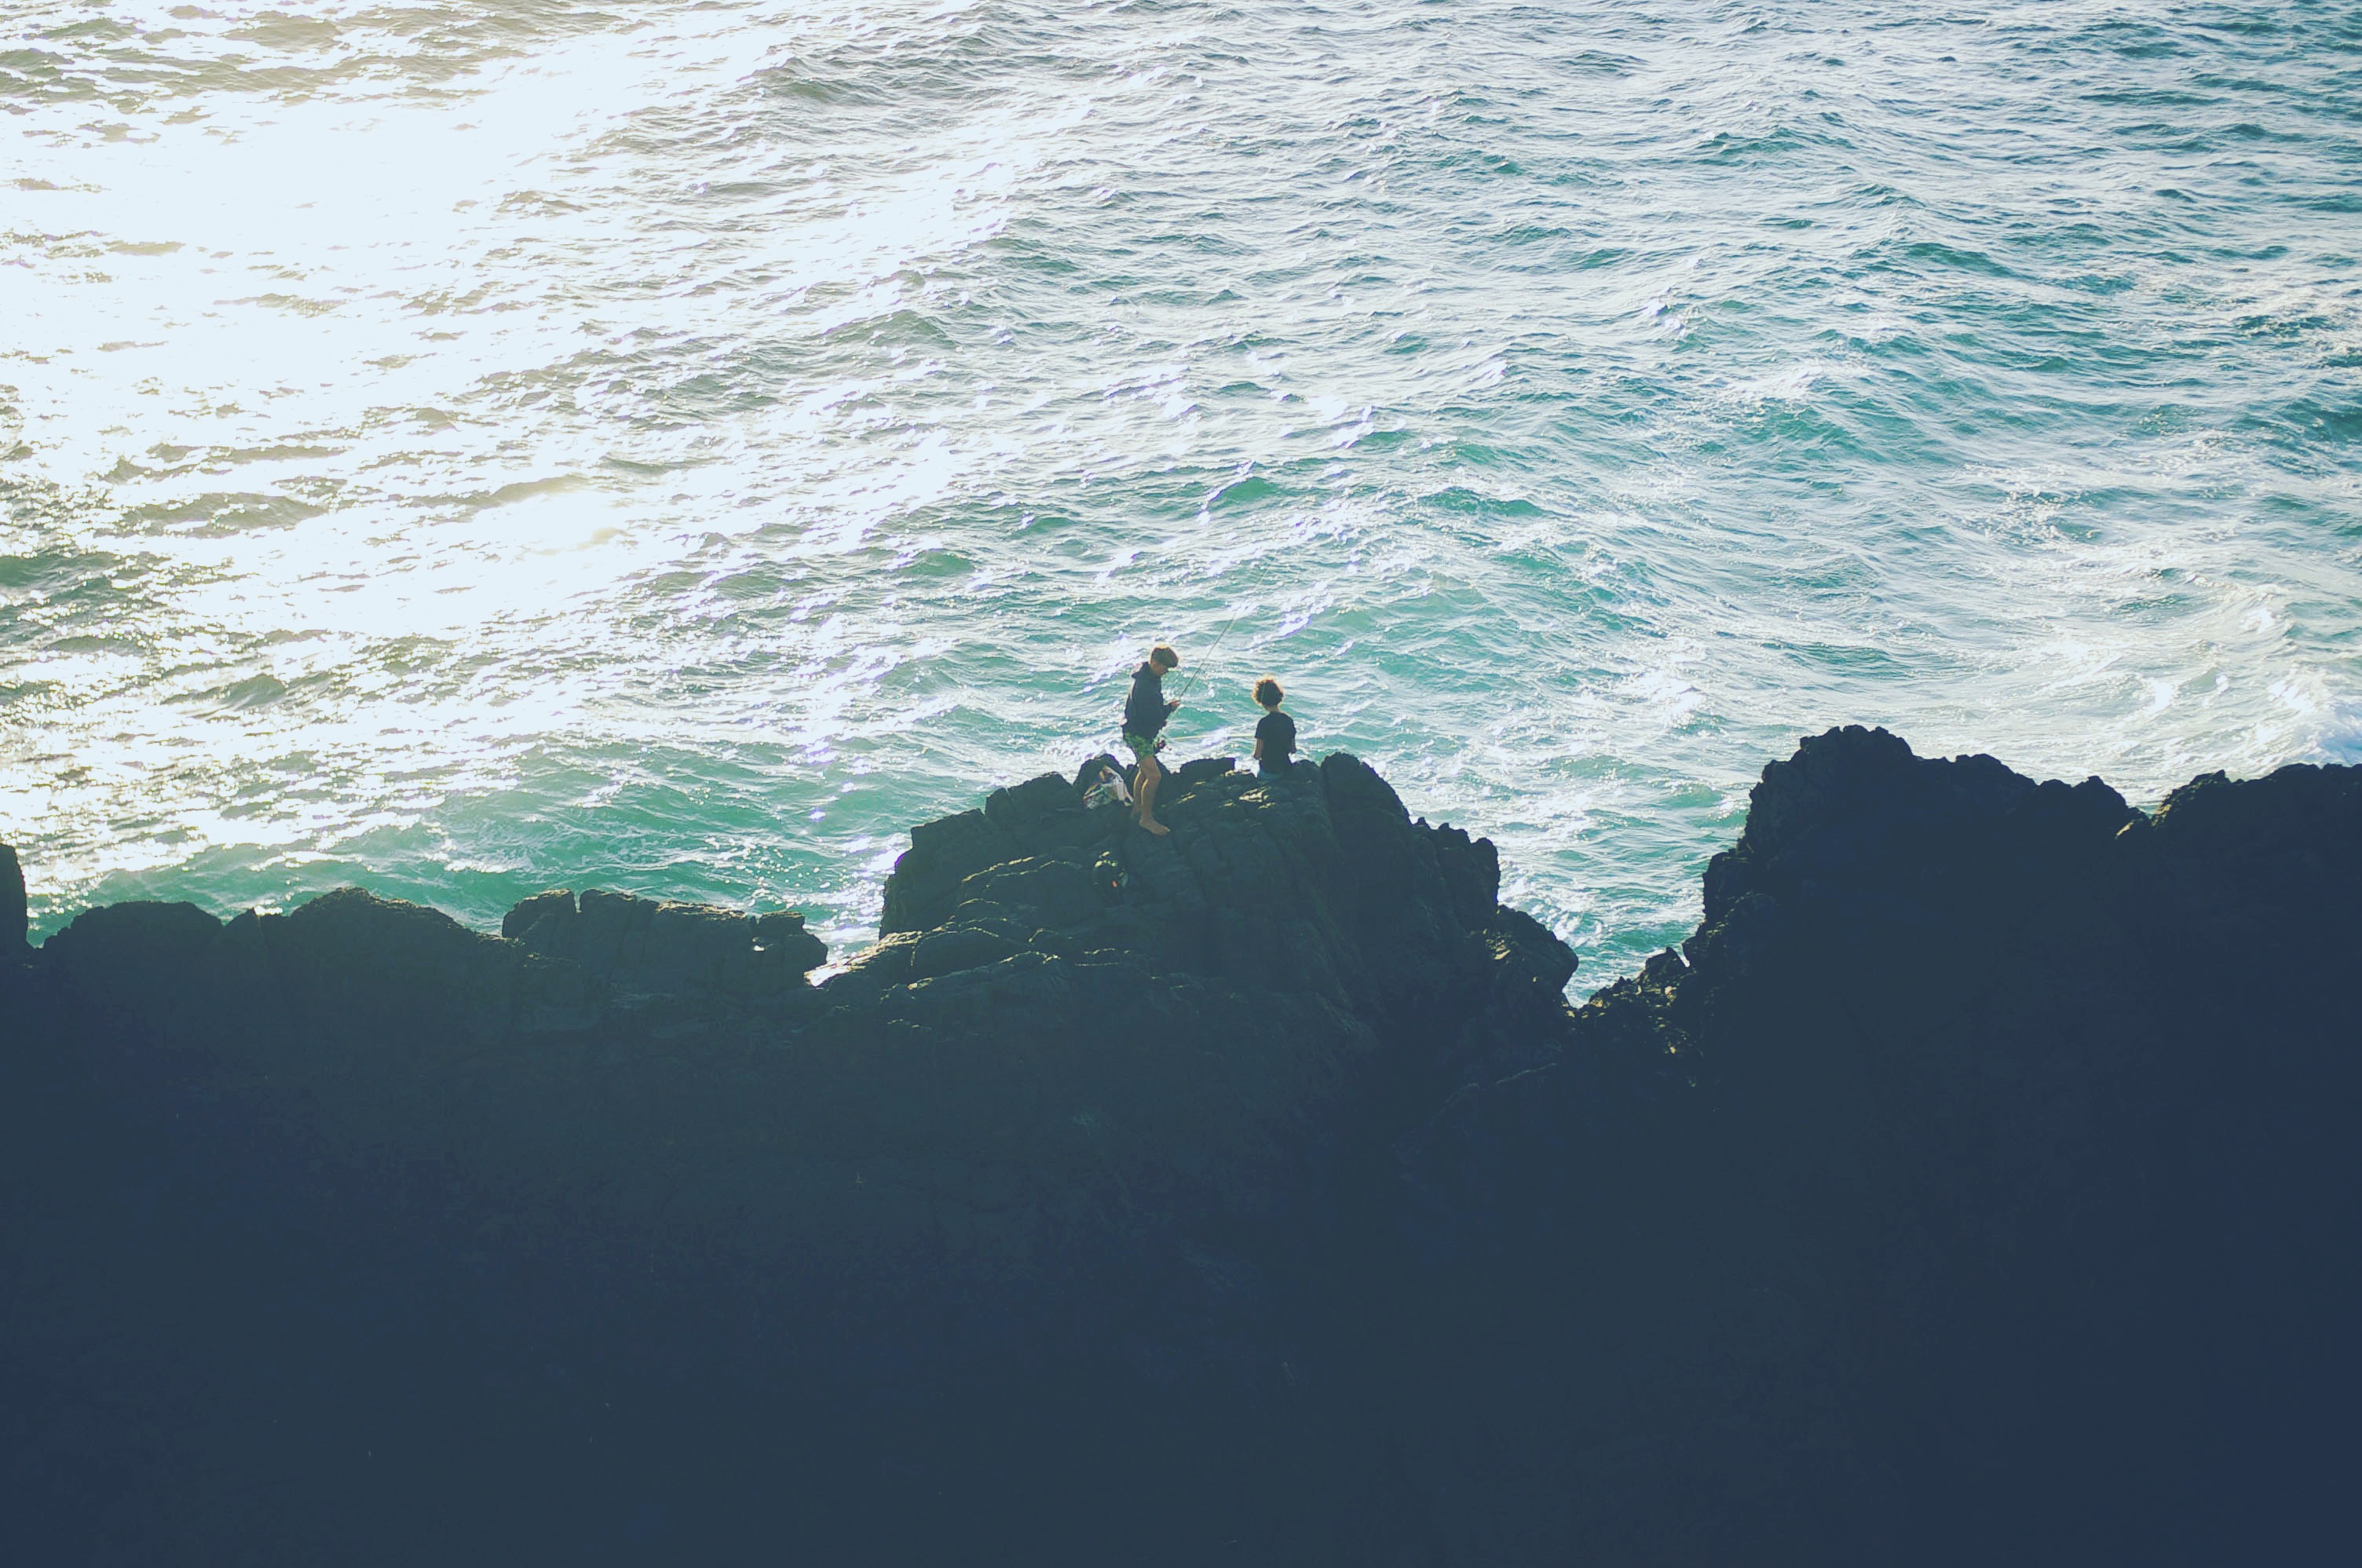
beach, sea, coast, water, rock, ocean, horizon, cloud, people, sky, sunlight, shore, wave, wind, cliff, reflection, bay, blue, terrain, body of water, rocks, cape, atmospheric phenomenon, atmosphere of earth, wind wave